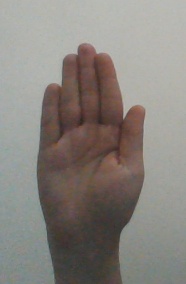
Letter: seen